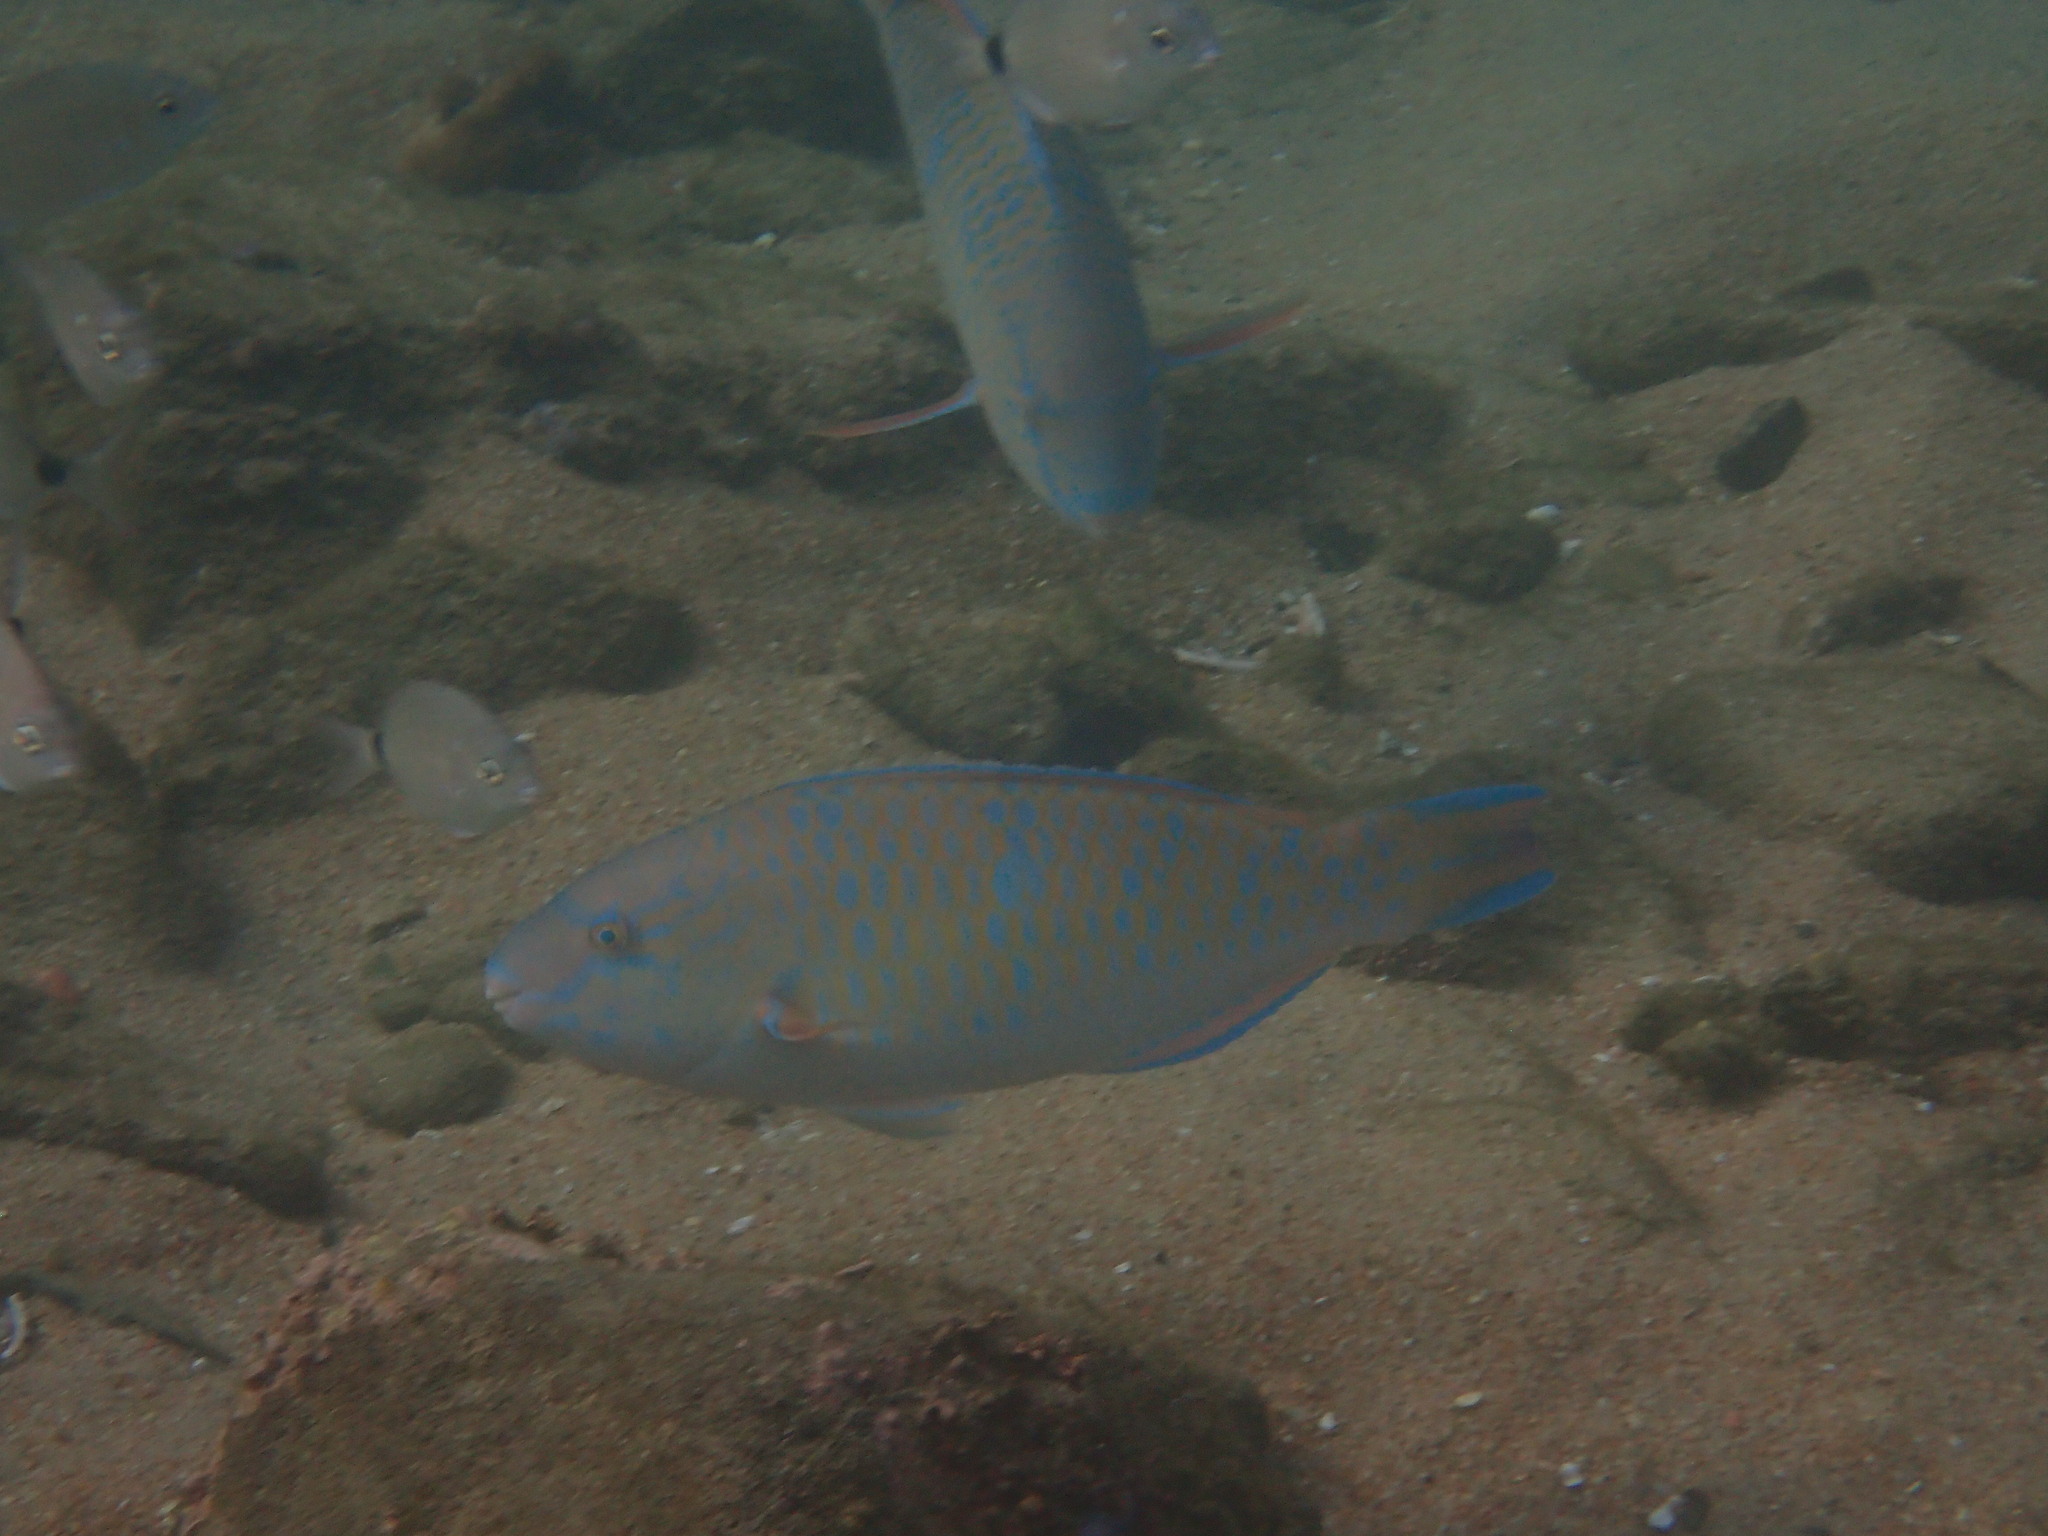
Scarus ghobban (Blue-barred Parrotfish)